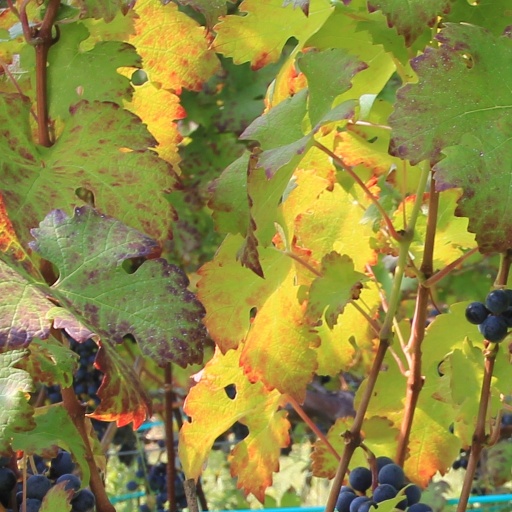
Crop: grape